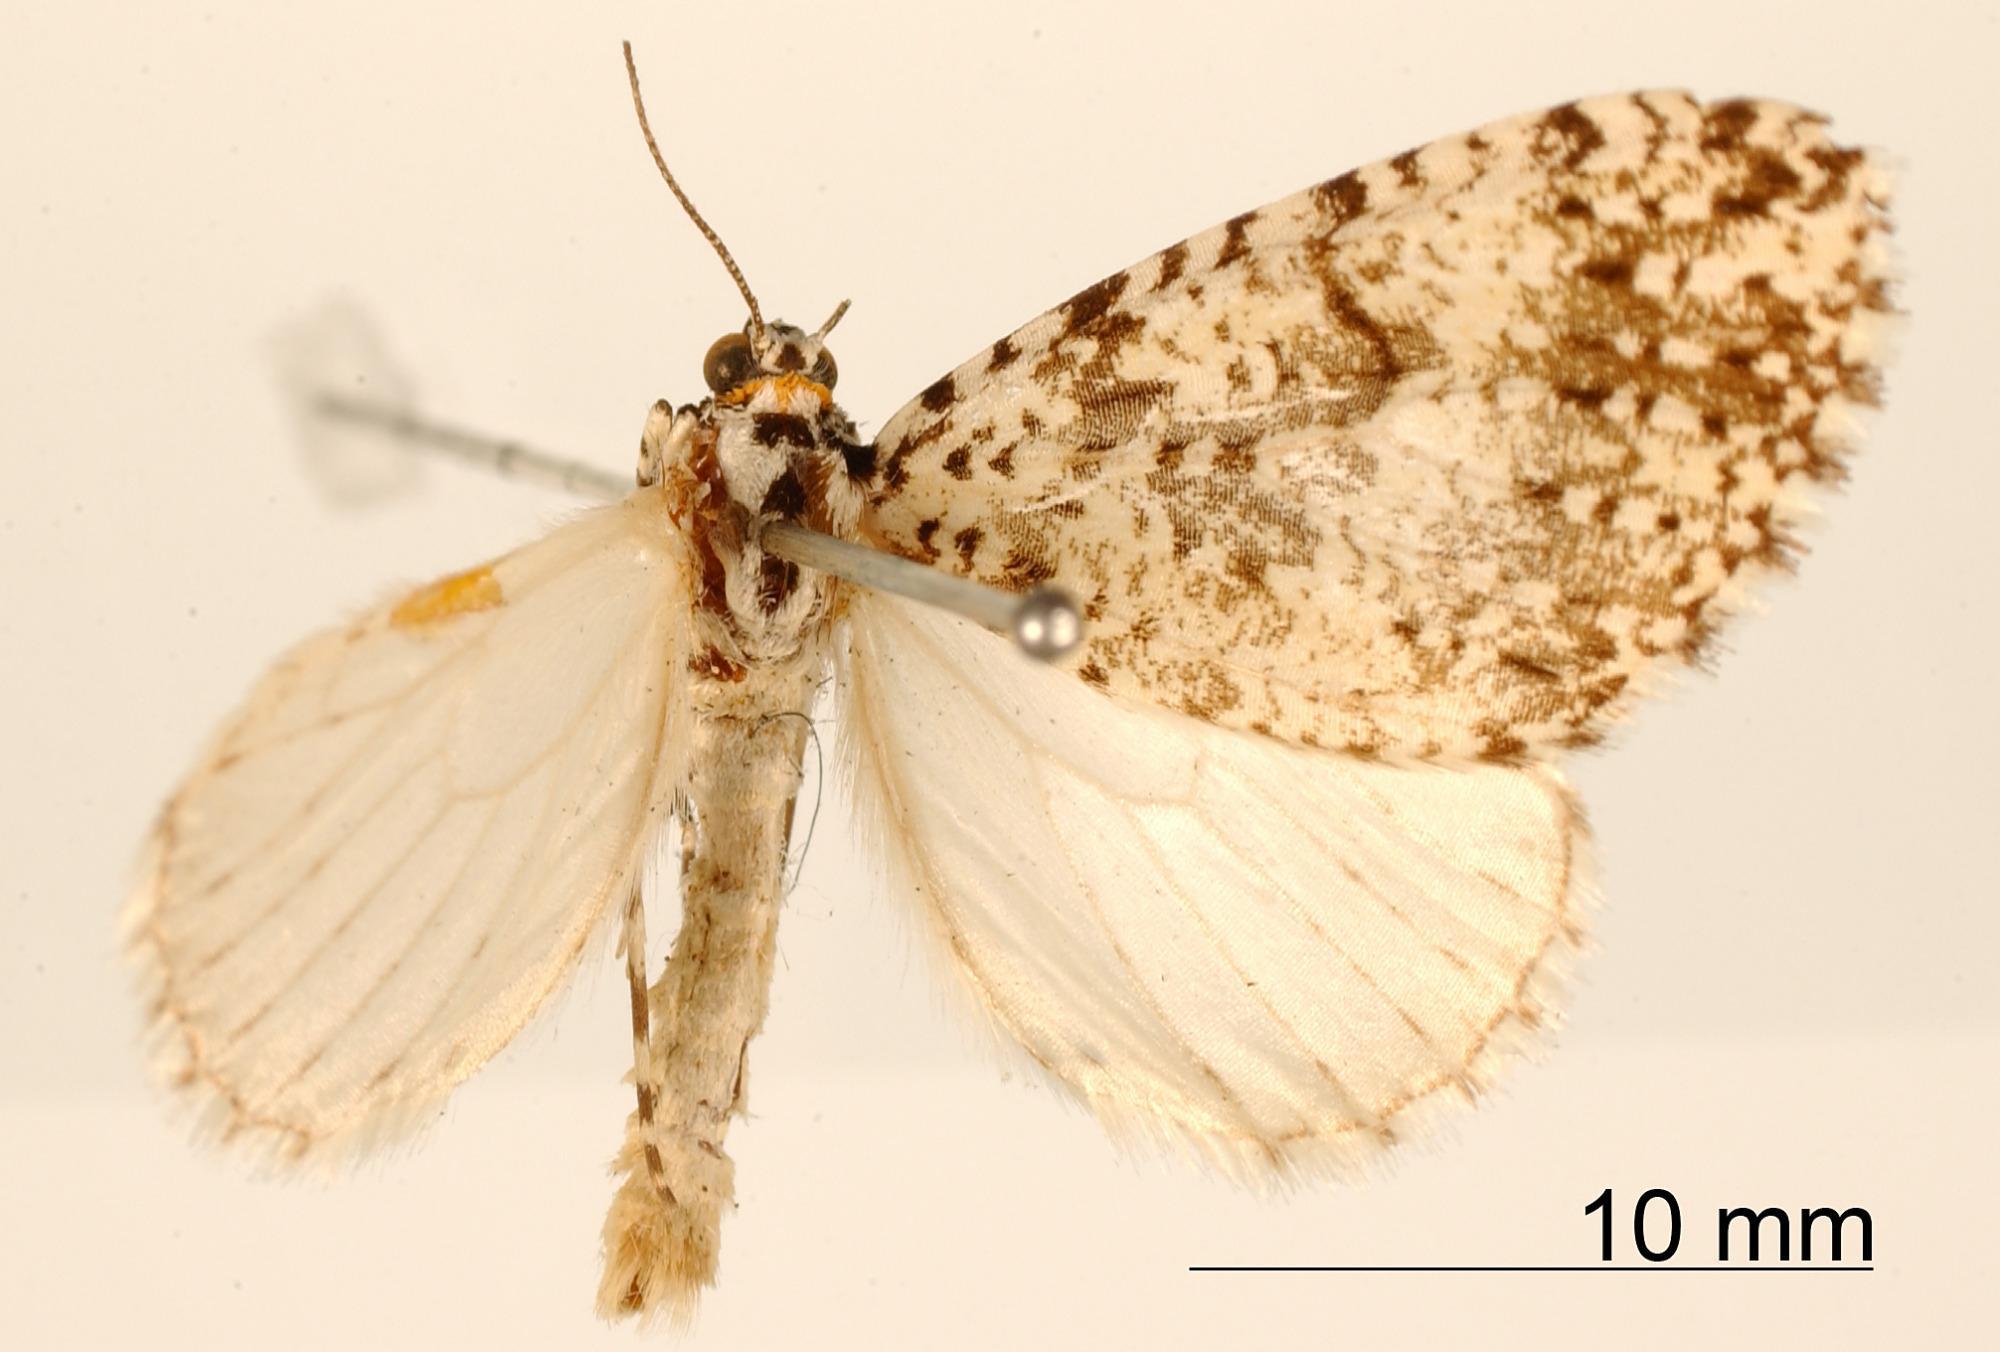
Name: Graphidipus poba
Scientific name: Graphidipus poba Dognin, 1898
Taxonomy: Animalia, Arthropoda, Insecta, Lepidoptera, Geometridae, Larentiinae
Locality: El Monje pres Loja, Loja, Ecuador
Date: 1893